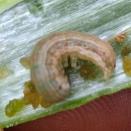
Crop: Onion
Condition: caterpillar-p